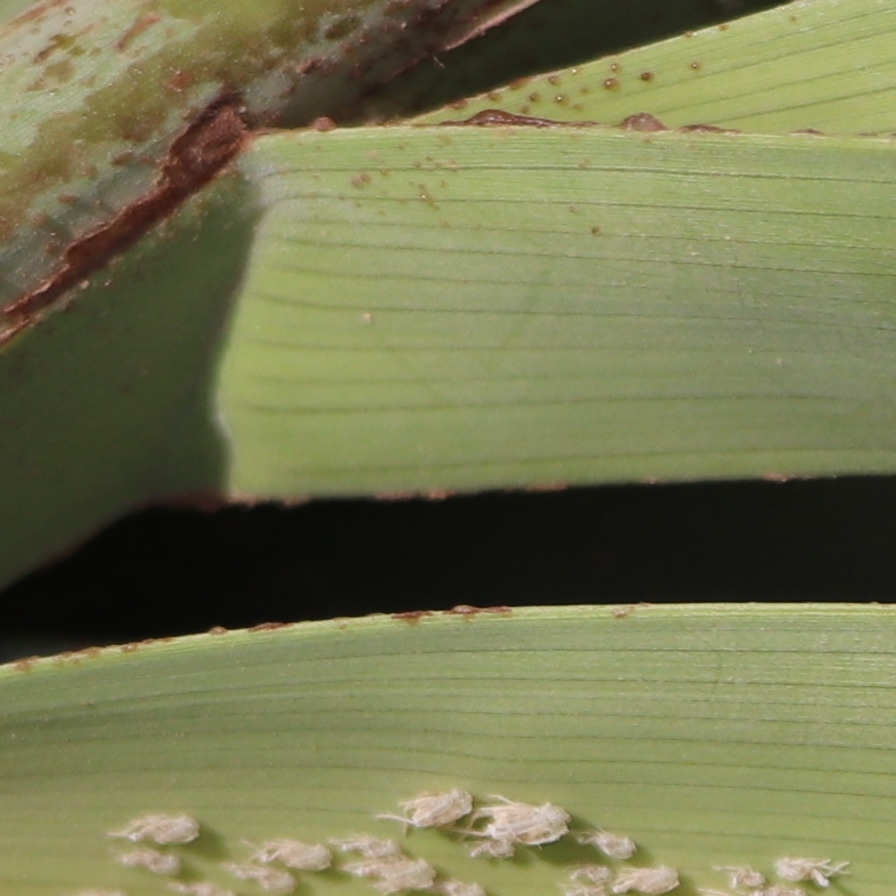
Label: Dubas